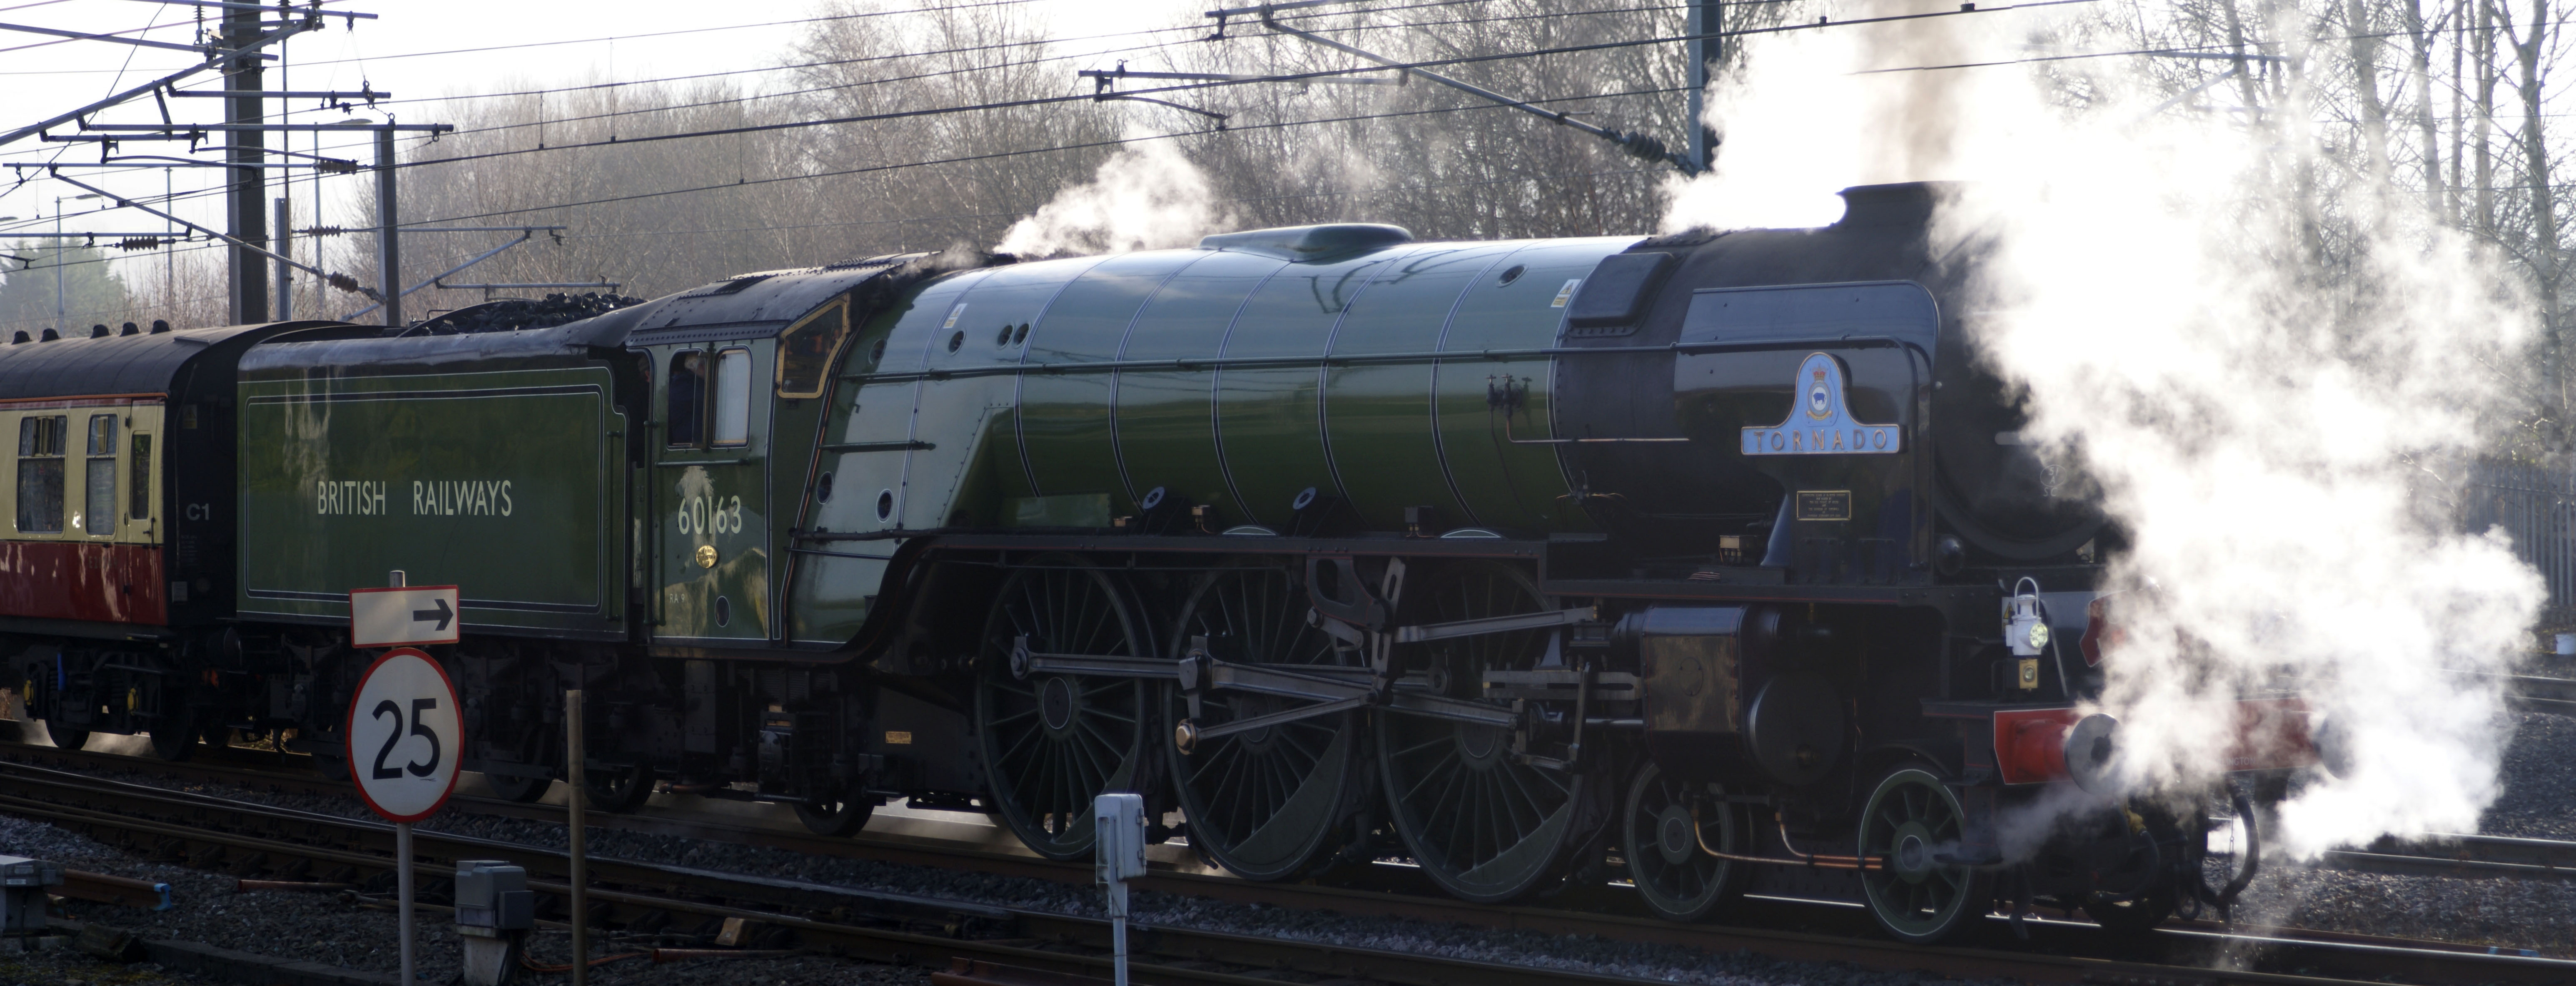
track, steam, train, transport, vehicle, locomotive, engine, steam engine, rail transport, auto part, rolling stock, automotive engine part, railroad car